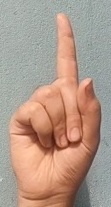
ASL sign: 1